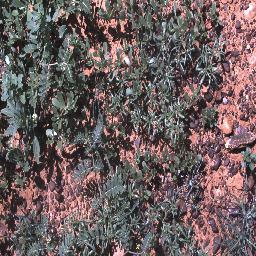
Label: negative